Nikola Genev

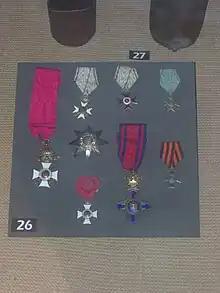
Nikola Genev's crosses and awards in the National Museum of Military History

During the Serbo-Bulgarian War, Captain Genev was commander of the III Company of the II Struma Infantry Regiment from 27 September 1885, as well as commander of the Trun detachment. Despite its small composition, it was given the task of slowing down the Moravian Division, which was moving towards the Slivnitsa position. The detachment gained valuable time needed to further strengthen and replenish the army's fighting force. For his participation in the war he was awarded the Order of Bravery, IV st.